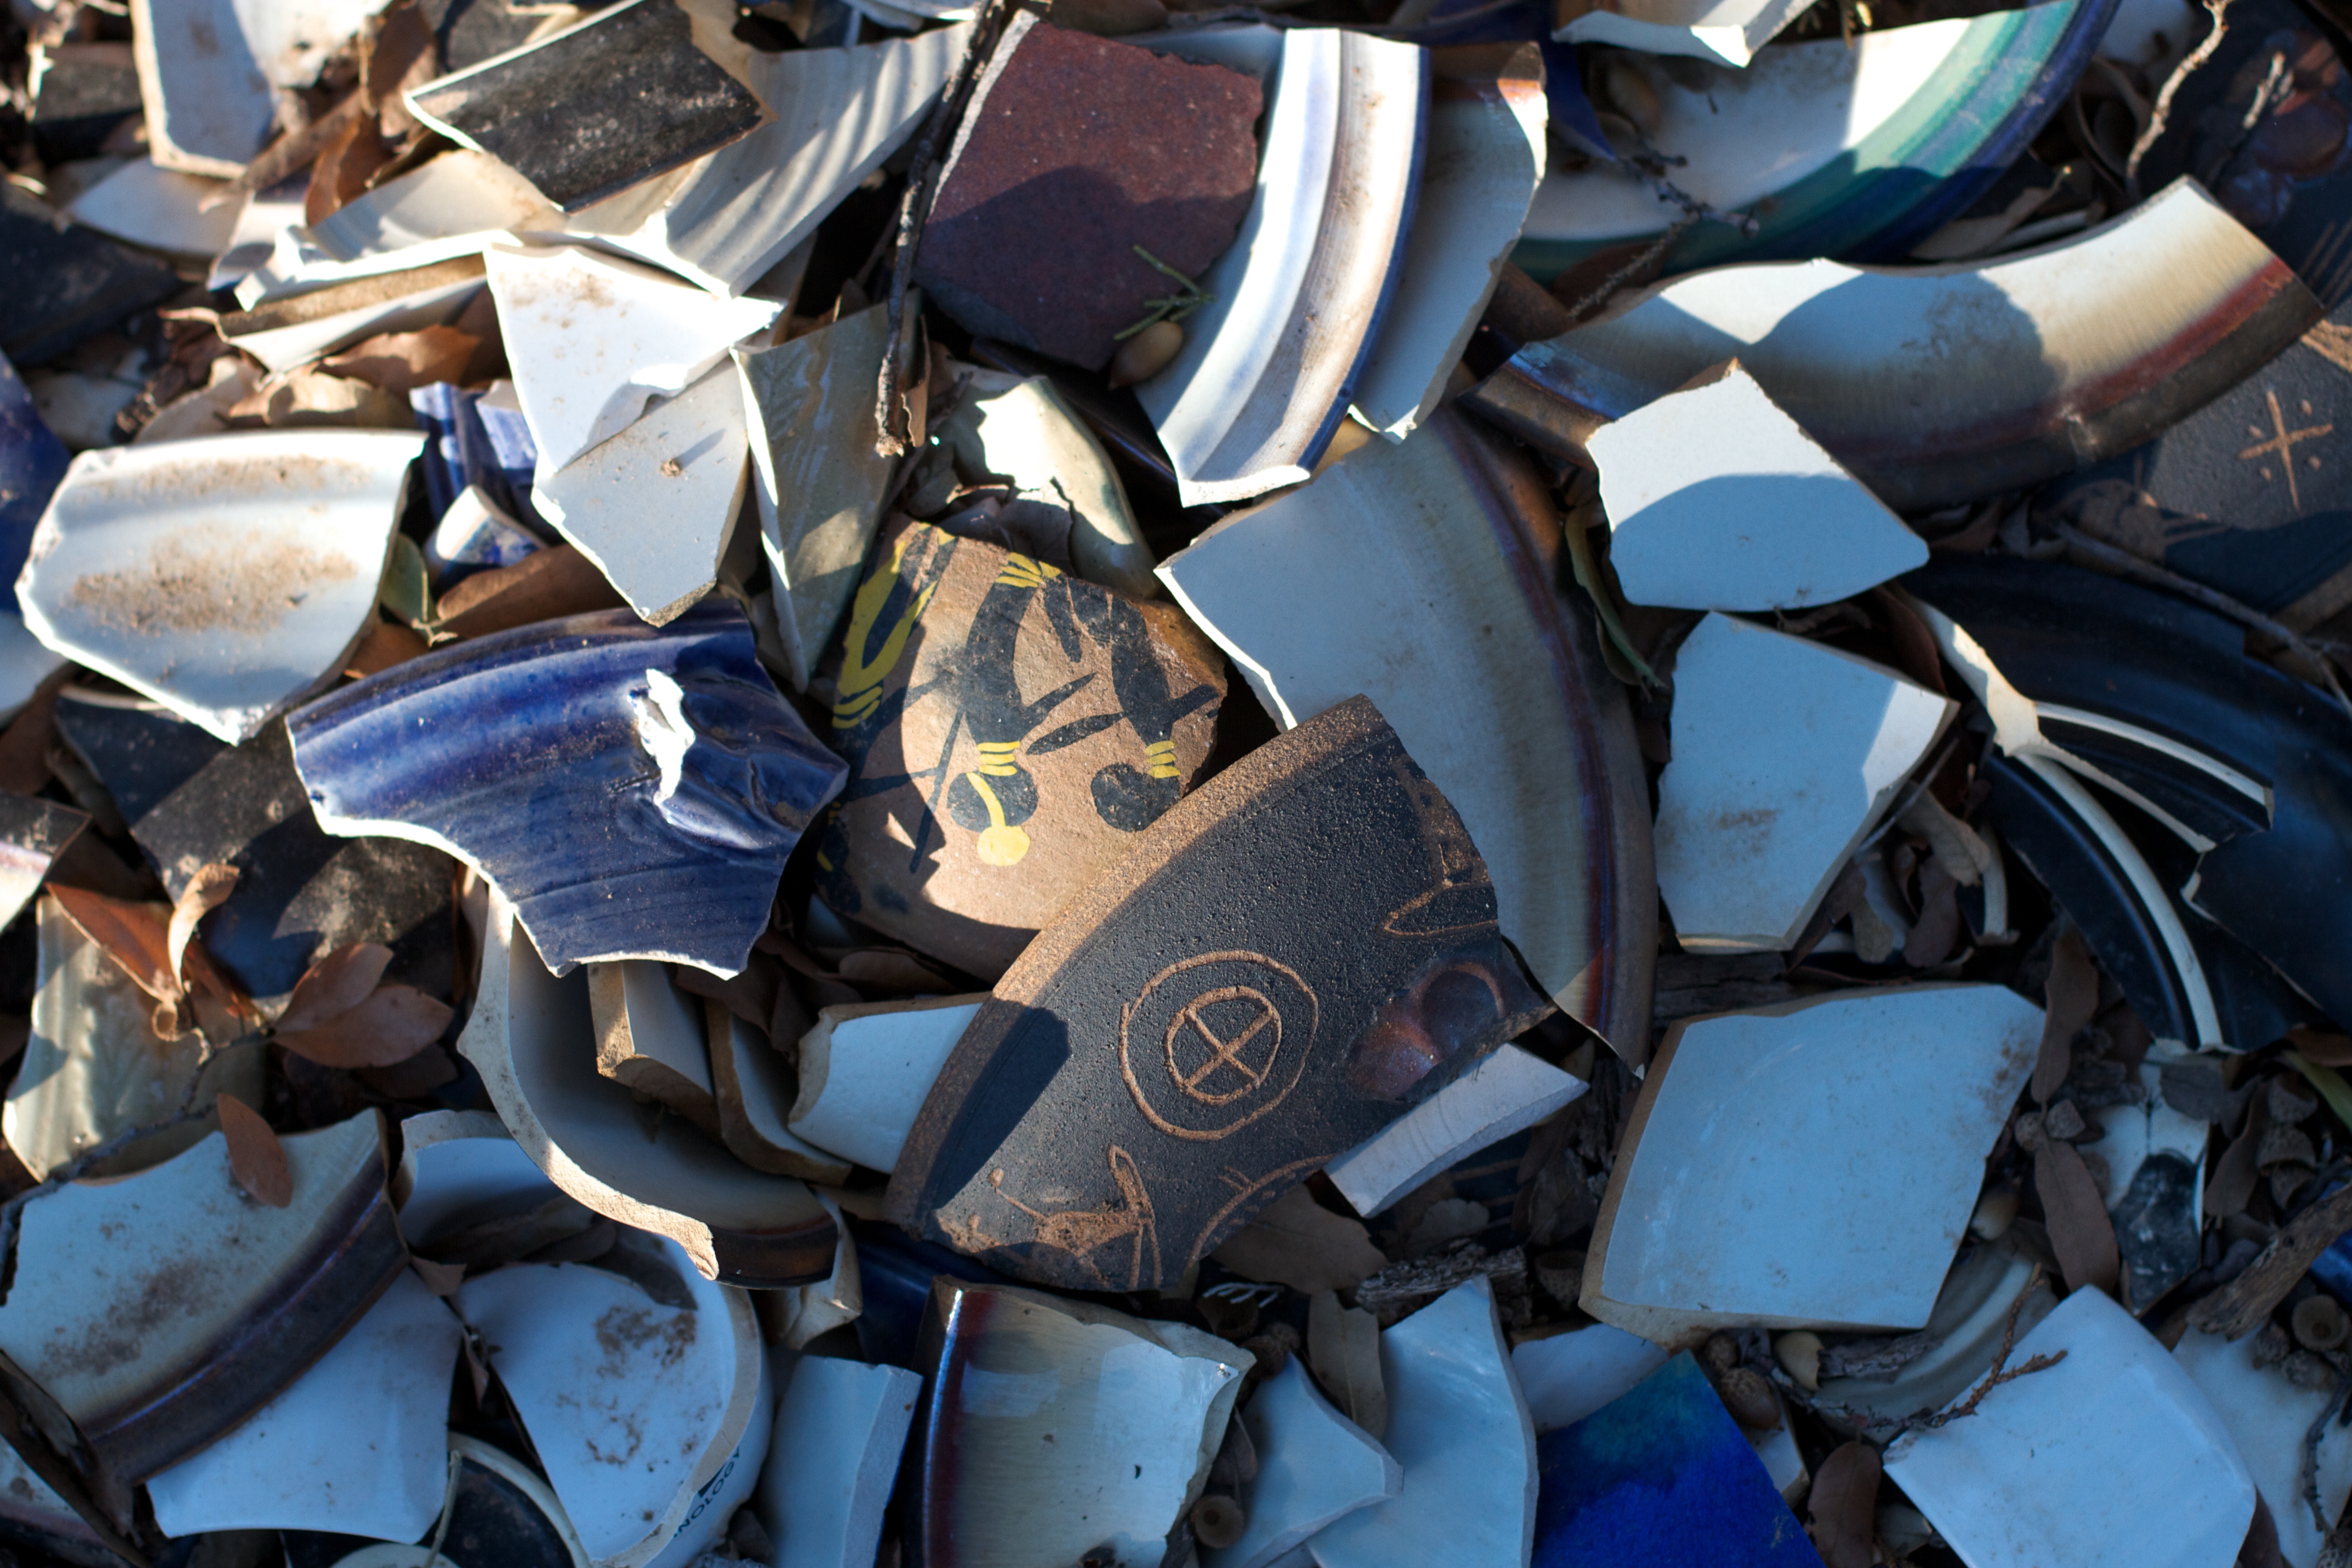
machine, blue, anime, comics, scrap, mecha